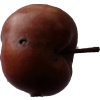
Label: Apple 18